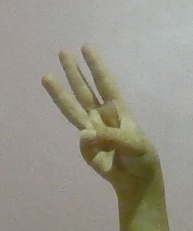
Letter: thaa